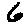
Label: 6